Moana (singer)

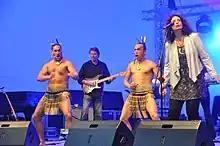
Moana and the Tribe (New Zealand), 11th (2013) in Koblenz (Germany)

In 2002, Moana formed the band Moana and the Tribe which consisted of a large group of musicians and performers with a passion for Māori culture. Since their formation, the band has become one of the most successful indigenous bands to emerge from New Zealand.